Answer in natural language. Which point is closer to the camera taking this photo, point A  or point B? Choose between the following options: B or A
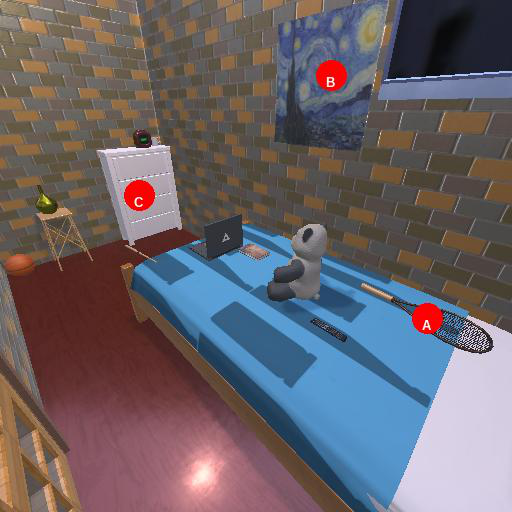
<answer>A</answer>